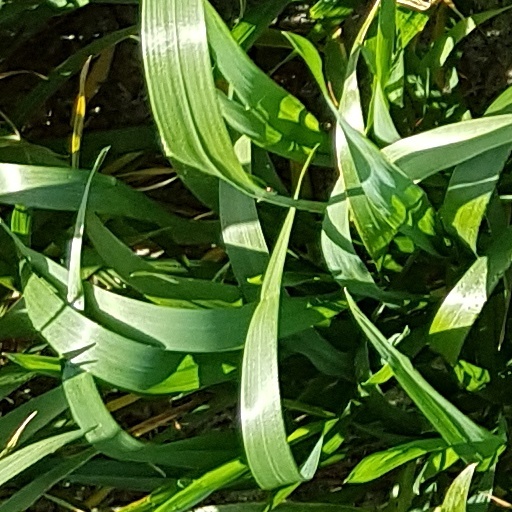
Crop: wheat